M577 command post carrier

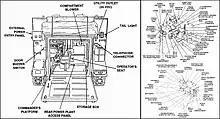
M1068A3 SICPS rear view and interior layout

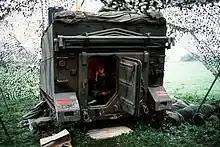
A rear view of an M577 vehicle under camouflage netting during Exercise REFORGER '85. A soldier inside the vehicle uses a radio headset.

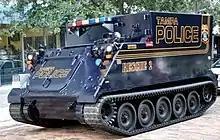
M577 rescue vehicle of the Tampa Police Department, Florida

The M577 has been adopted by various police forces and law enforcement agencies (mostly in the U.S.) as a tactical response or hostage rescue vehicle. Agencies that use the vehicle in this role include: